Describe the emotion expressed in this image:  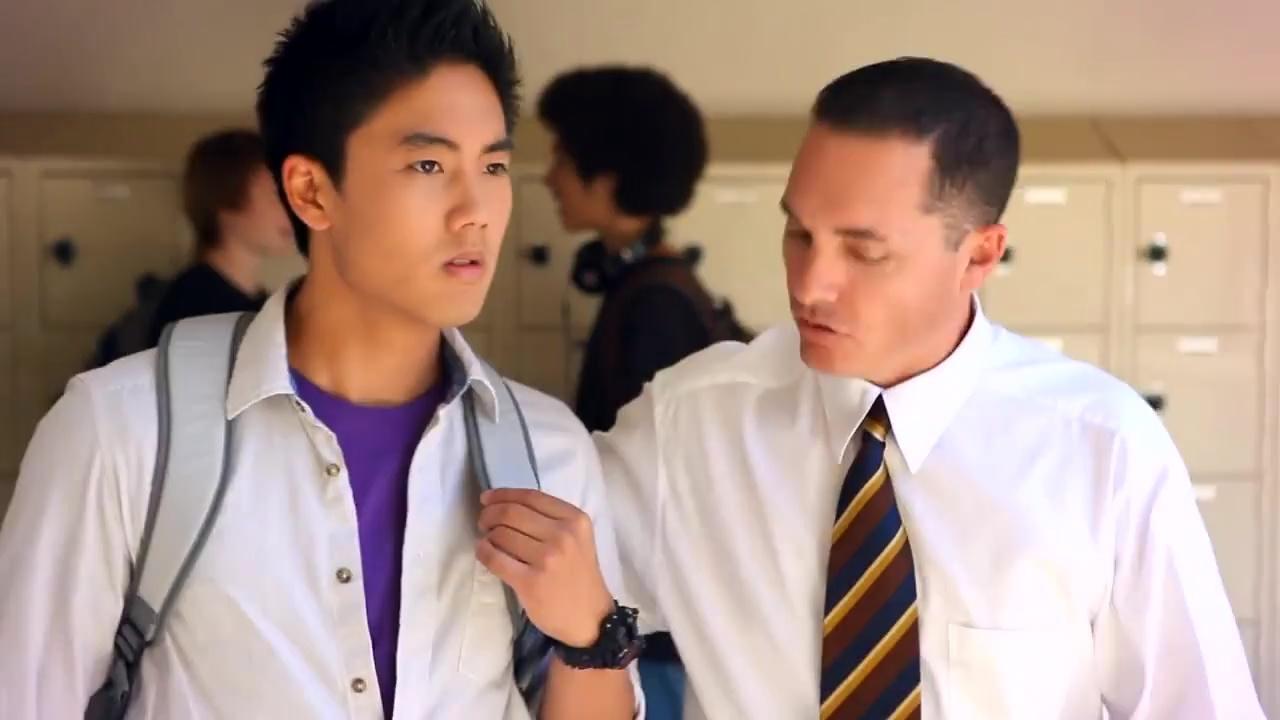
This person displays Pain, valence and arousal with low intensity.